José Vasconcelos

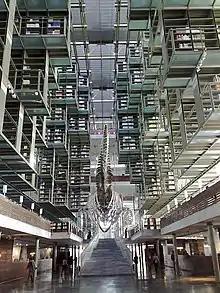
Inside the Biblioteca Vasconcelos (Vasconcelos Library), Mexico City

"[T]he leaders of Latin American independence ... strove to free the slaves, declared the equality of all men by natural law; the social and civic equality of whites, blacks and Indians. In an instant of historical crisis, they formulated the transcendental mission assigned to that region of the Globe: the mission of fusing the peoples ethnically and spiritually." (1948)